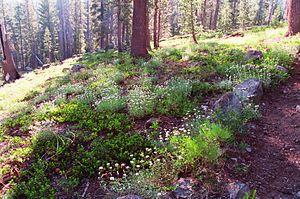
La réserve intégrale Caribou est une réserve naturelle fondée en 1964 et appartenant au National Wilderness Preservation System. La réserve, d'une superficie de 84,14 km², est localisée à la frontière orientale du parc national volcanique de Lassen dans une région montagneuse et volcanique au nord-est de la Californie. La réserve naturelle et le parc national appartiennent eux-mêmes à la forêt nationale de Lassen.